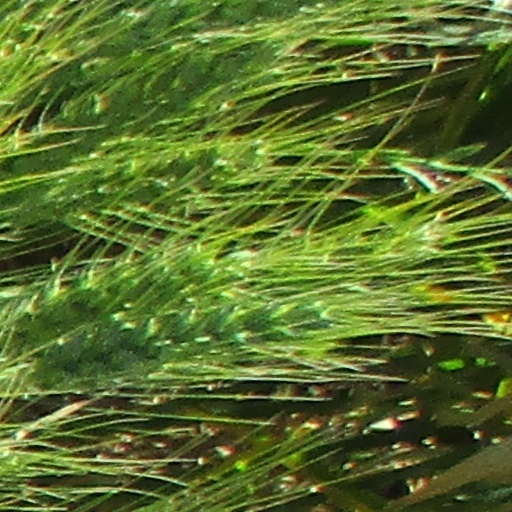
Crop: wheat